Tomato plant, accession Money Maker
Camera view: tilt-top (135 deg); turntable rotation: 300 degrees
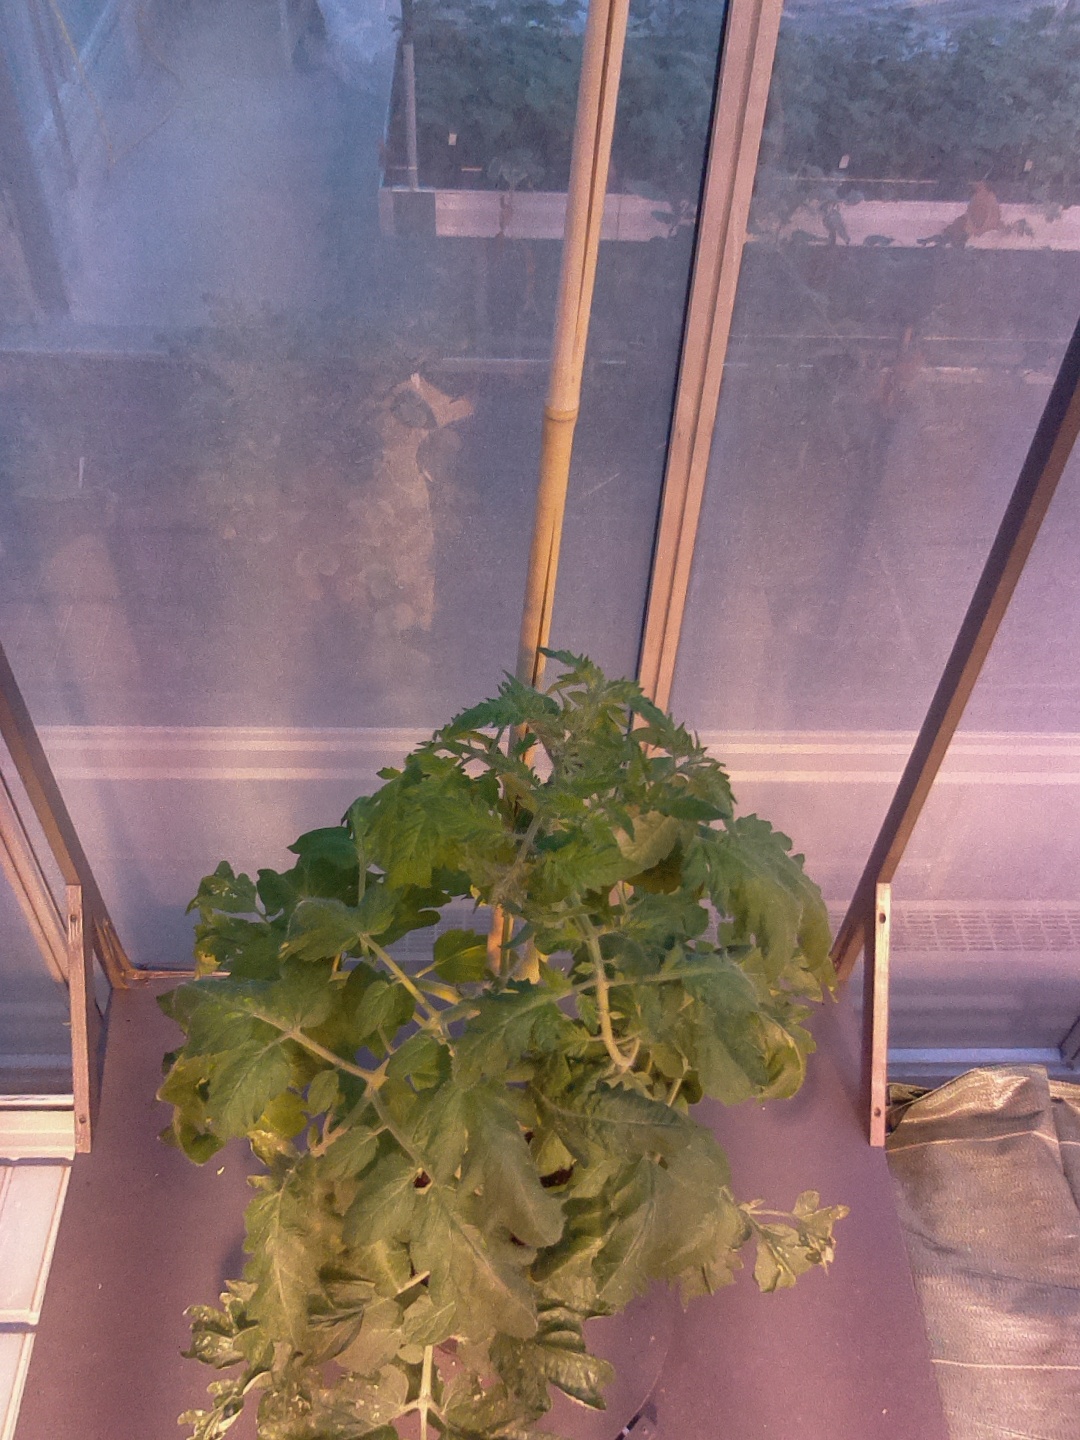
BBCH growth stage 68: Full flowering, 80%-90% of flowers open, more petals falling